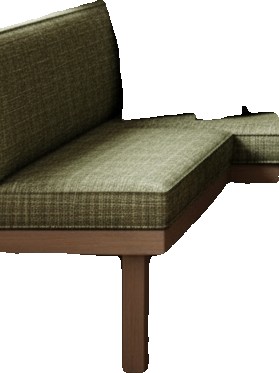
Surface category: sofa